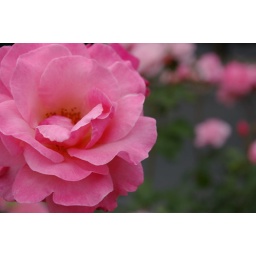
Lovely pink flowers in Paris on way up to the Eiffel.